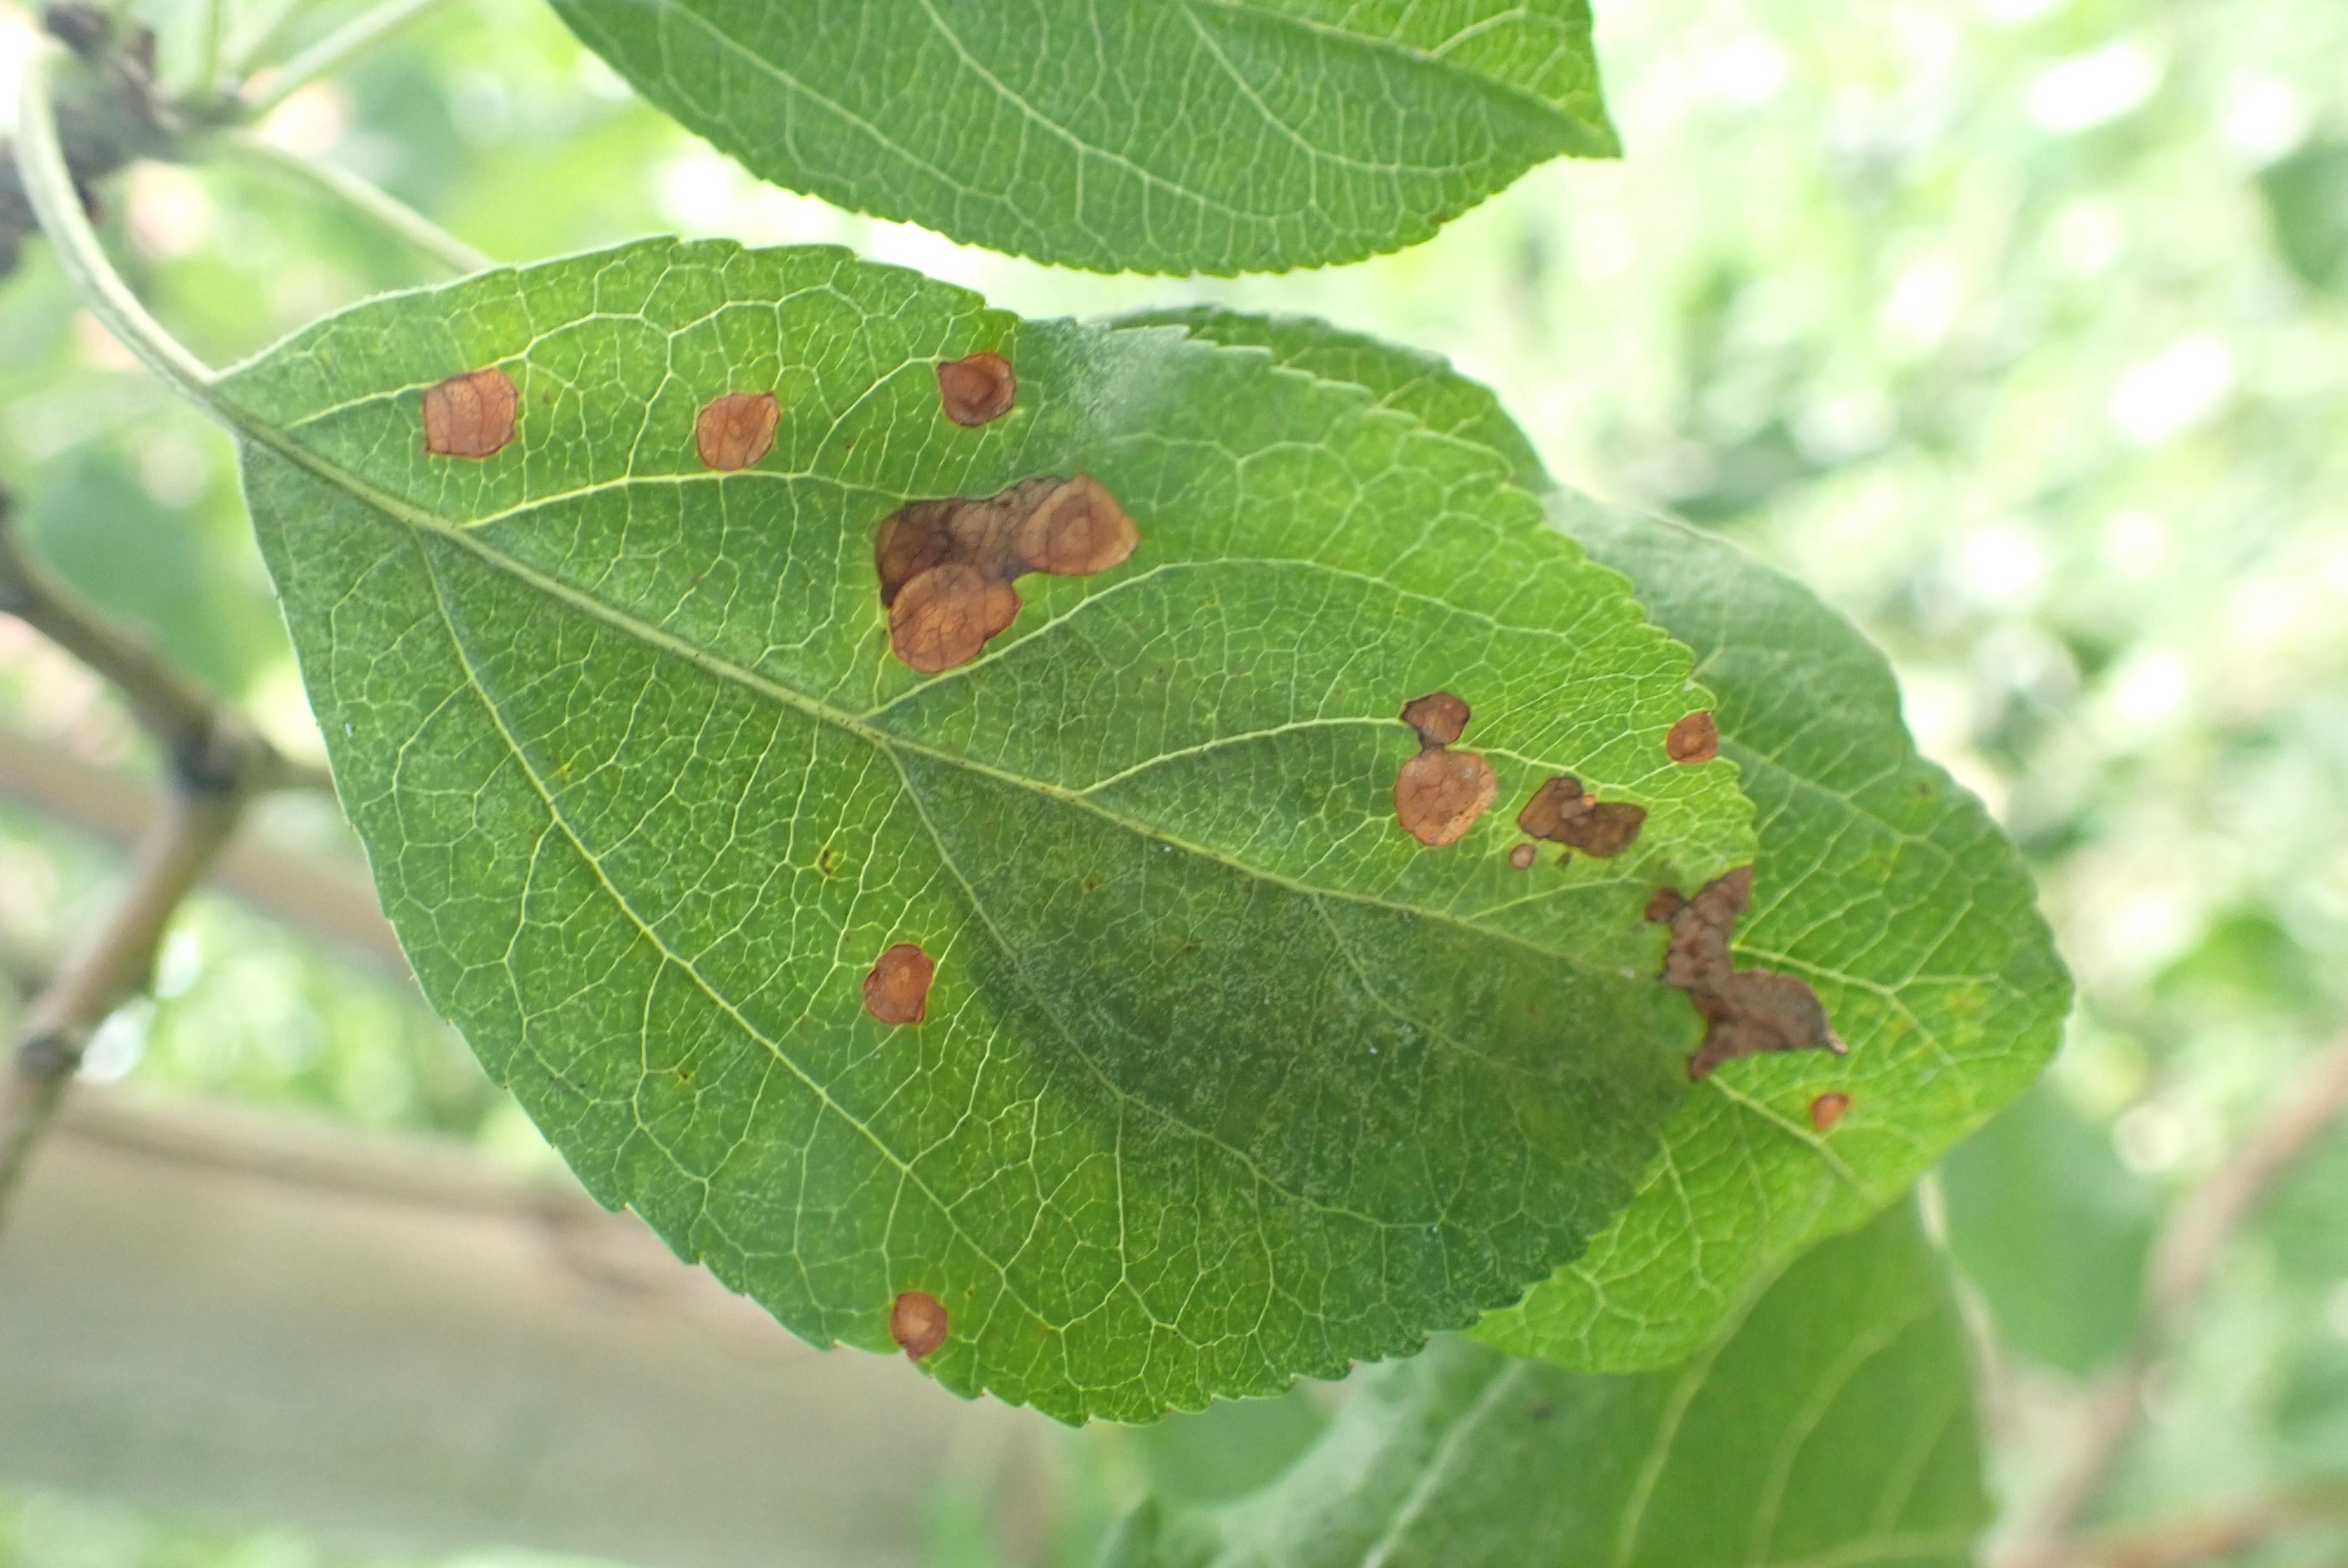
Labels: frog_eye_leaf_spot